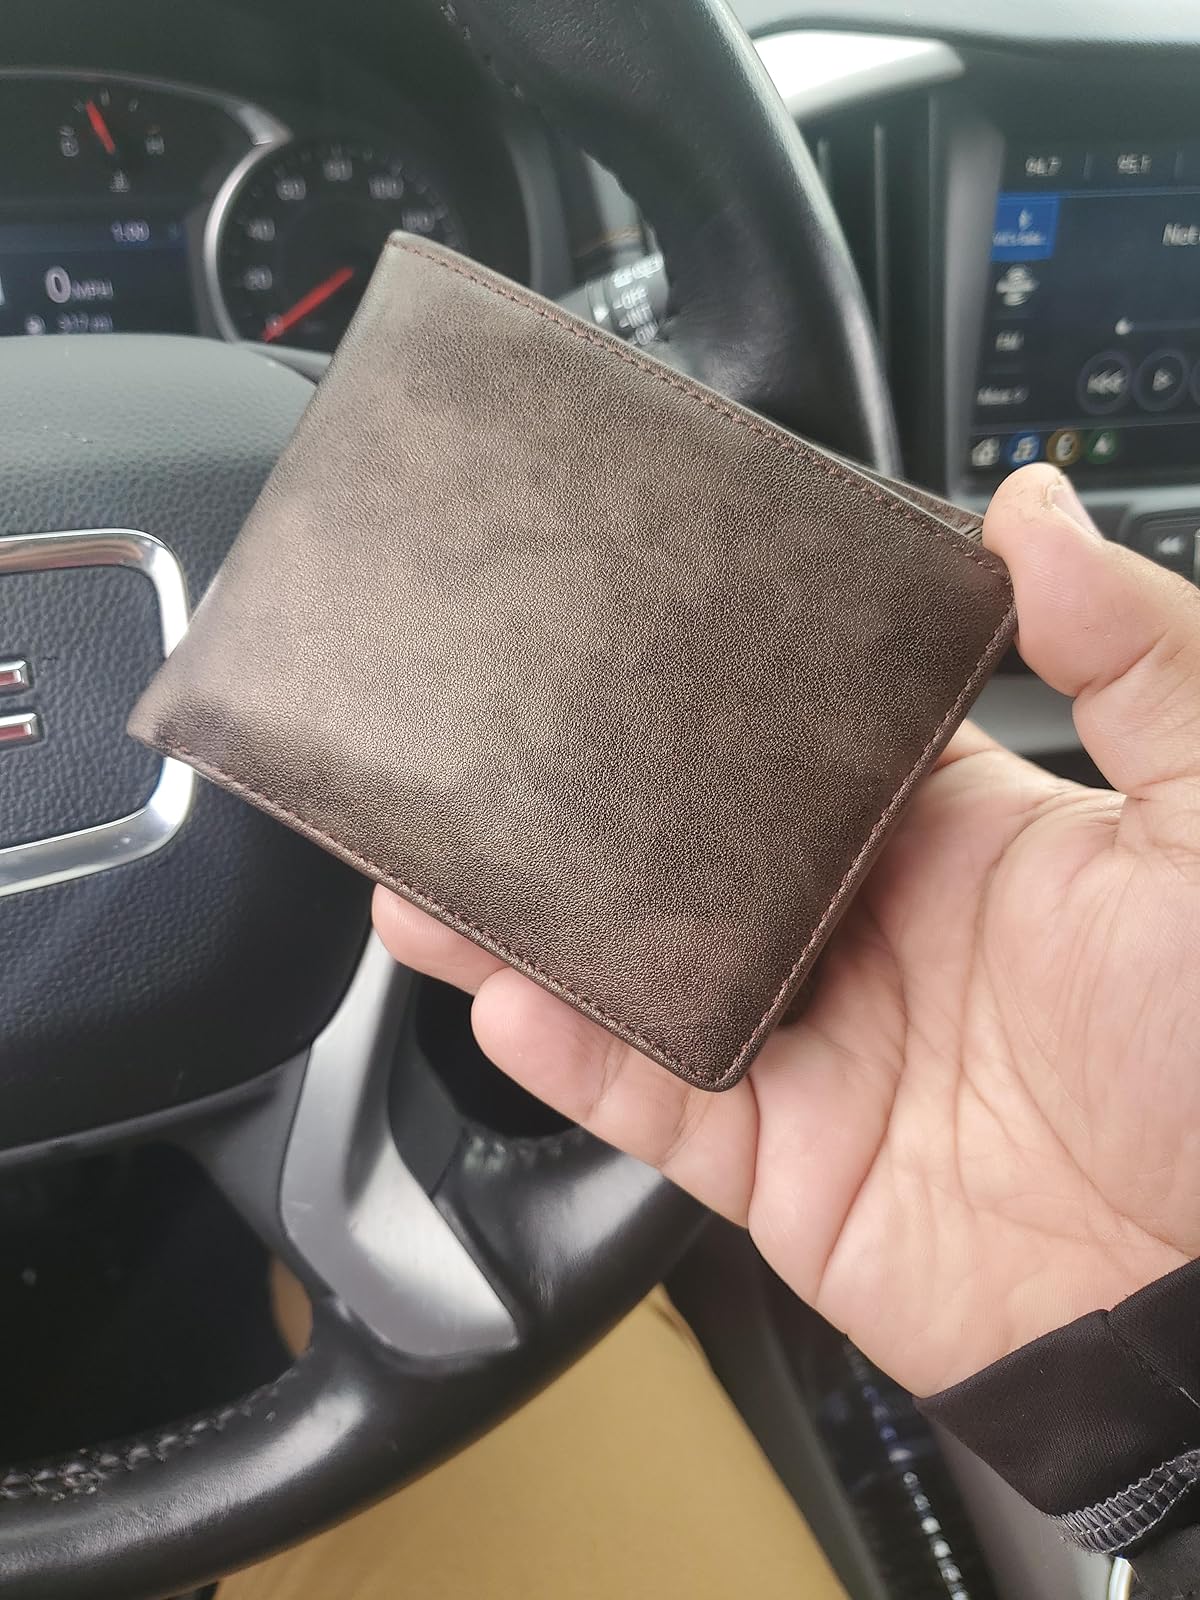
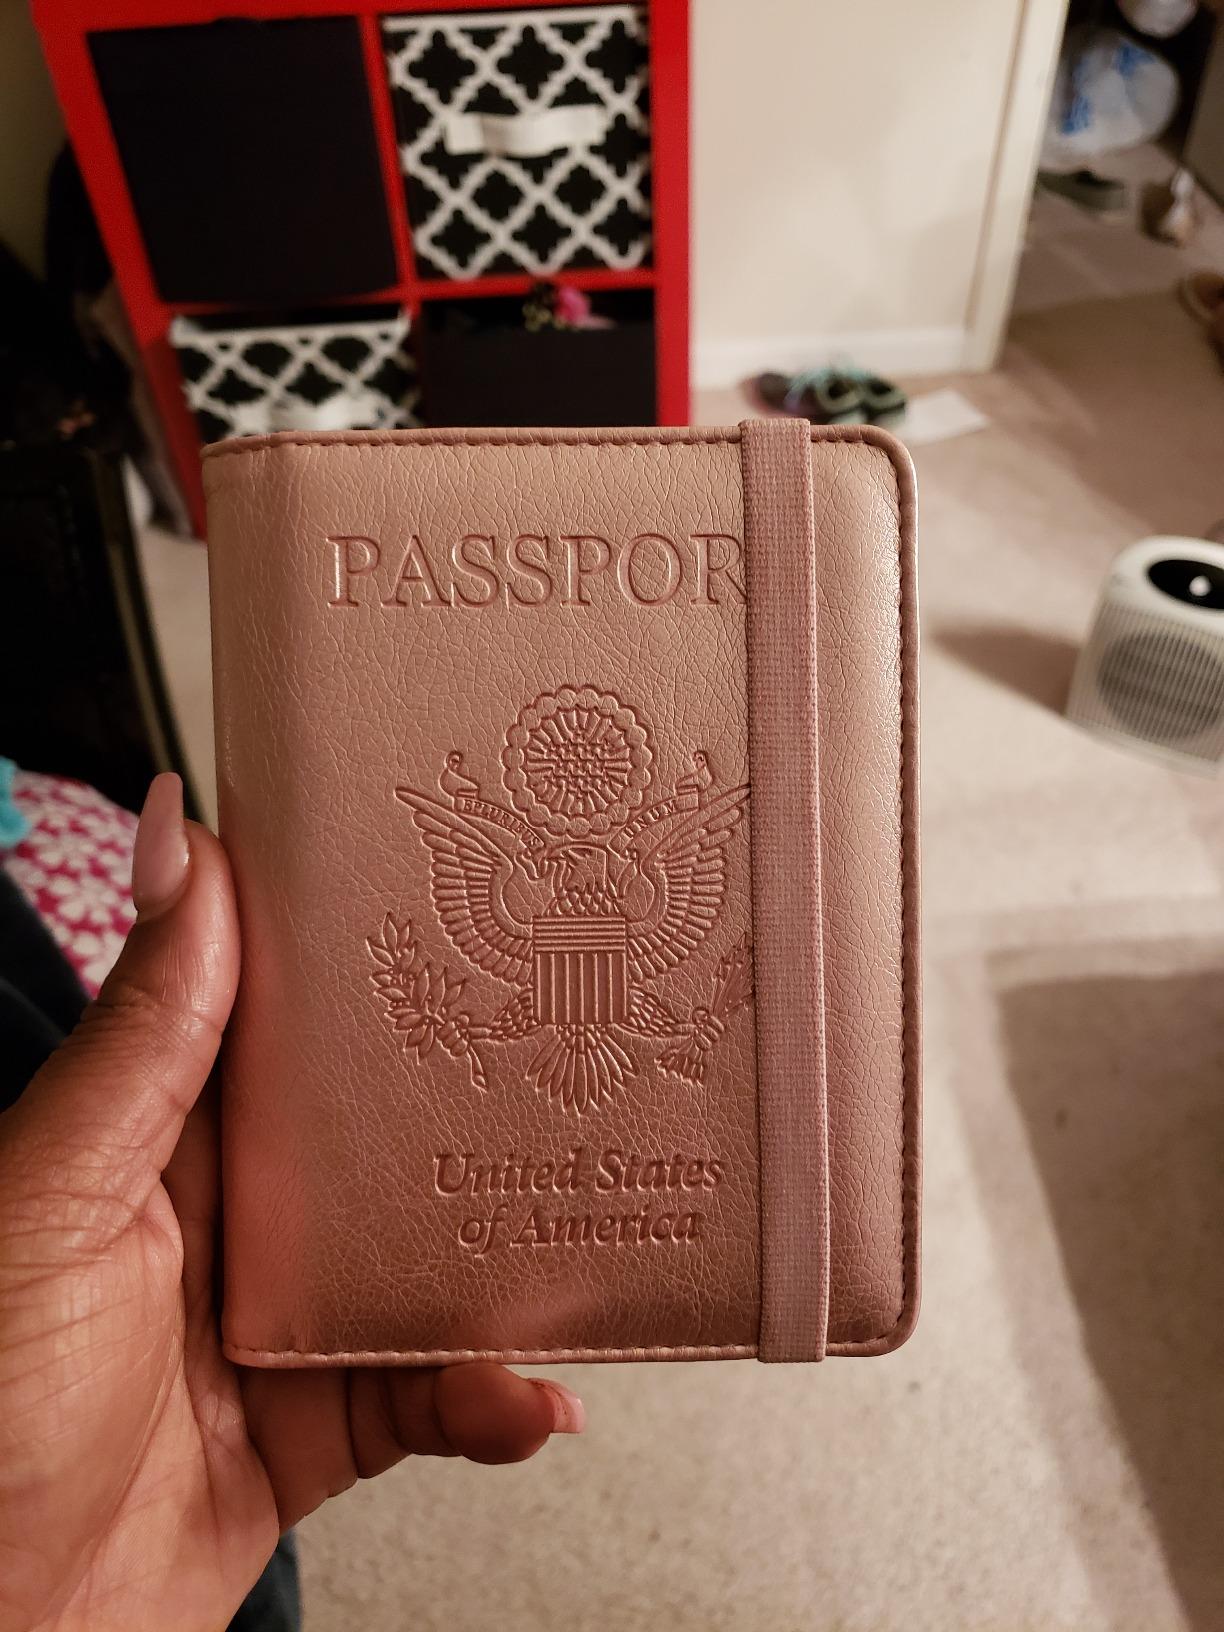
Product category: accessories_wallet
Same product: no